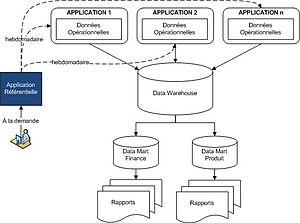
Schéma d'implémentation d'un système de gestion des données référentielles (MDM) dans un système d'information
La gestion des données de référence ou gestion des données maîtres est une branche des technologies de l'information qui définit un ensemble de concepts et de processus visant à définir, stocker, maintenir, distribuer et imposer une vue complète, fiable et à jour des données référentielles au sein d’un système d’information, indépendamment des canaux de communications, du secteur d'activité ou des subdivisions métiers ou géographiques.